Treachery Rides the Range

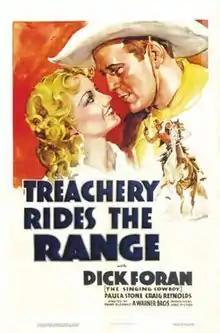
Theatrical release poster

Treachery Rides the Range is a 1936 American Western film directed by Frank McDonald, written by William Jacobs, and starring Dick Foran, Paula Stone, Craig Reynolds, Monte Blue, Carlyle Moore Jr. and Henry Otho. It was released by Warner Bros. on May 2, 1936.